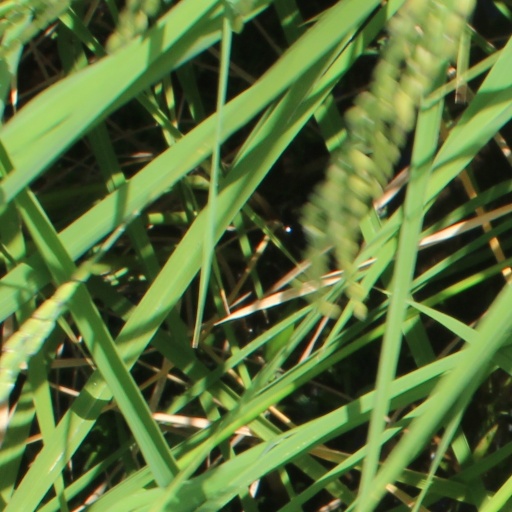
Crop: rice